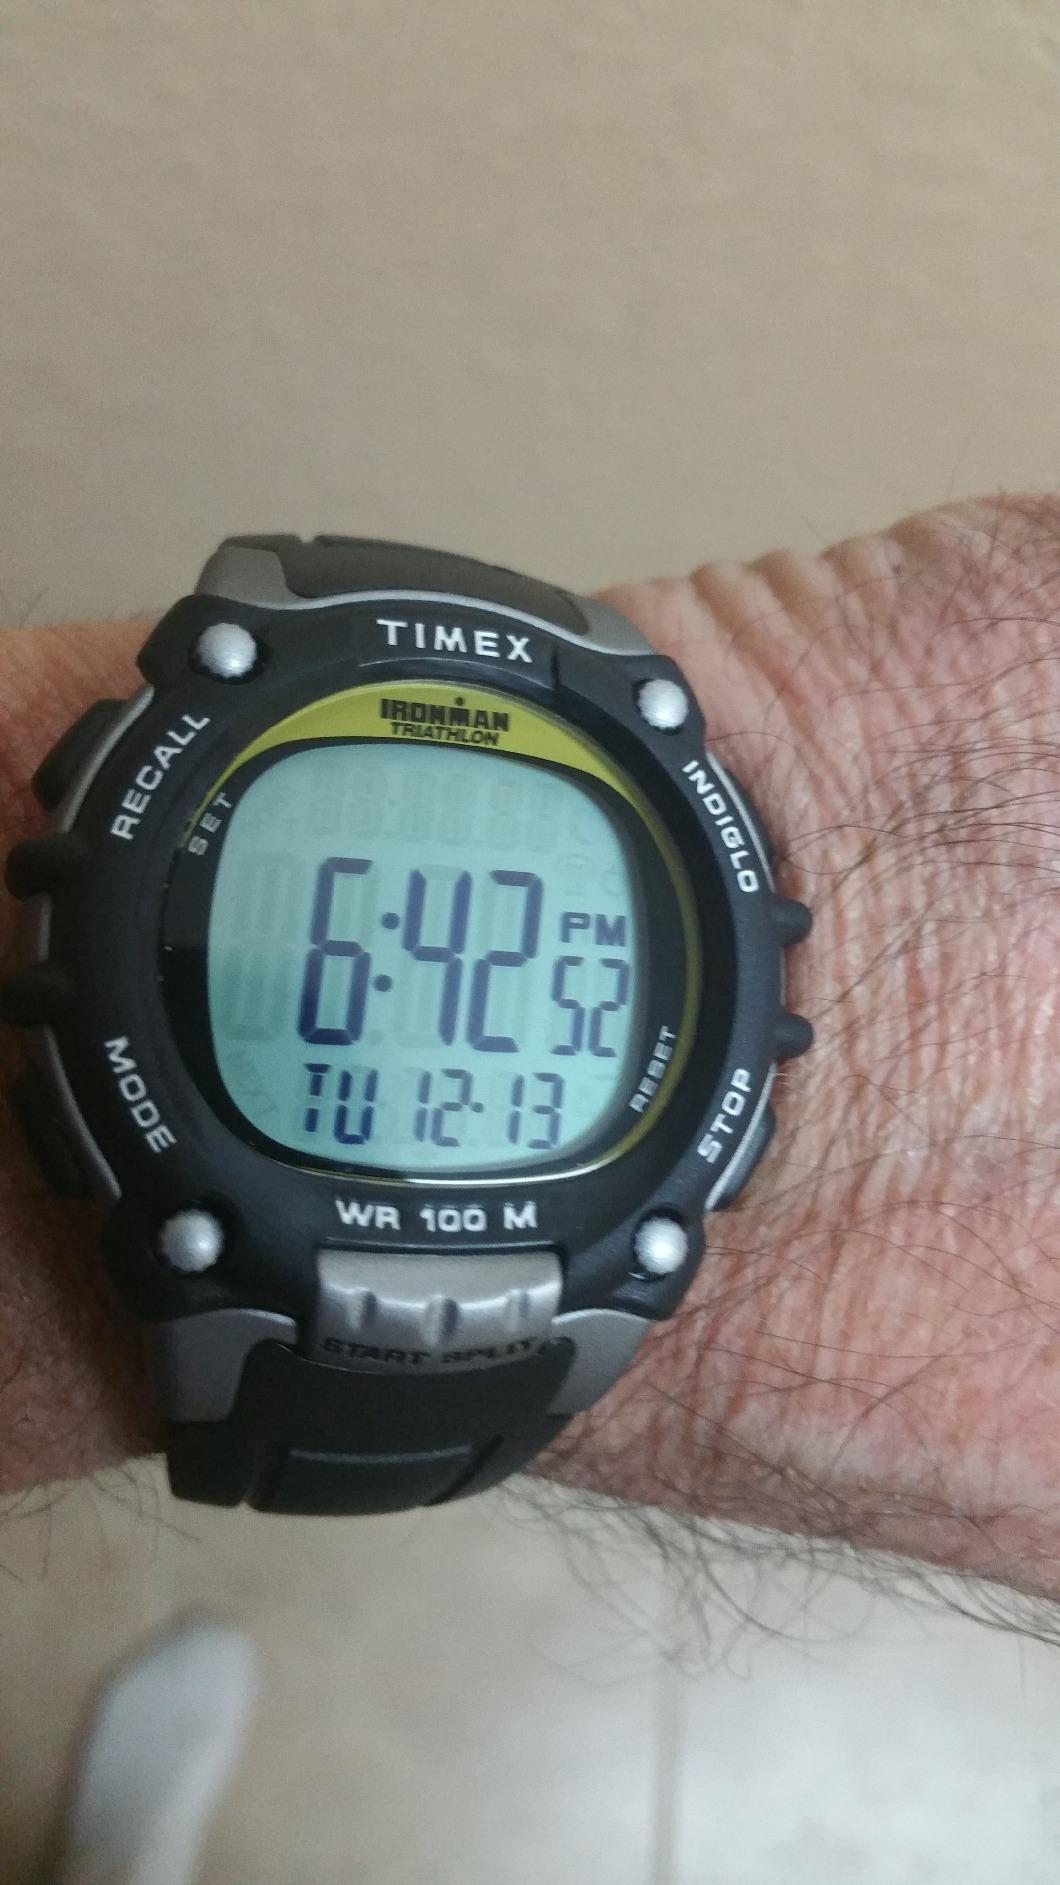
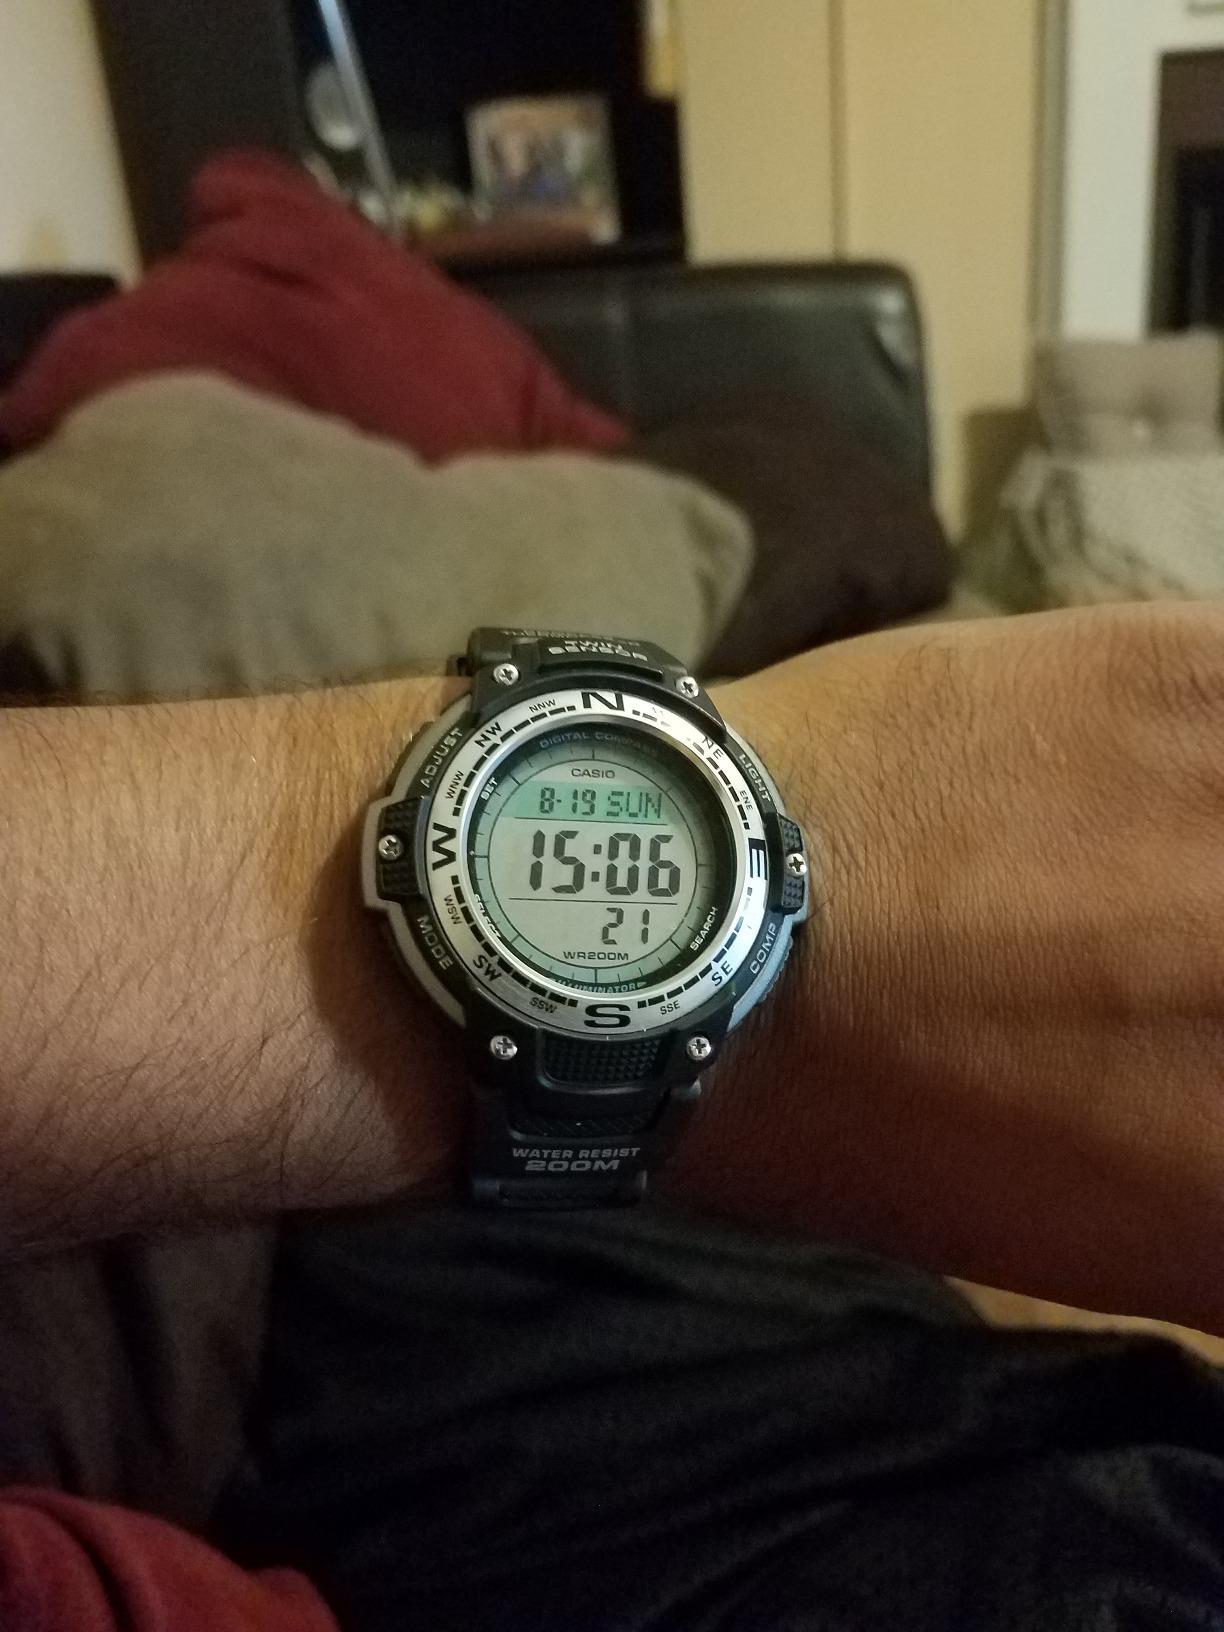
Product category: accessories_watch
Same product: no